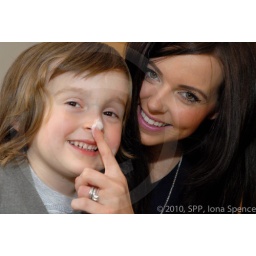
Emma Morrison gets a helping hand in the kitchen from 4 year old son Kelsea. Butter Boutique feature.